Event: Nepal Earthquake
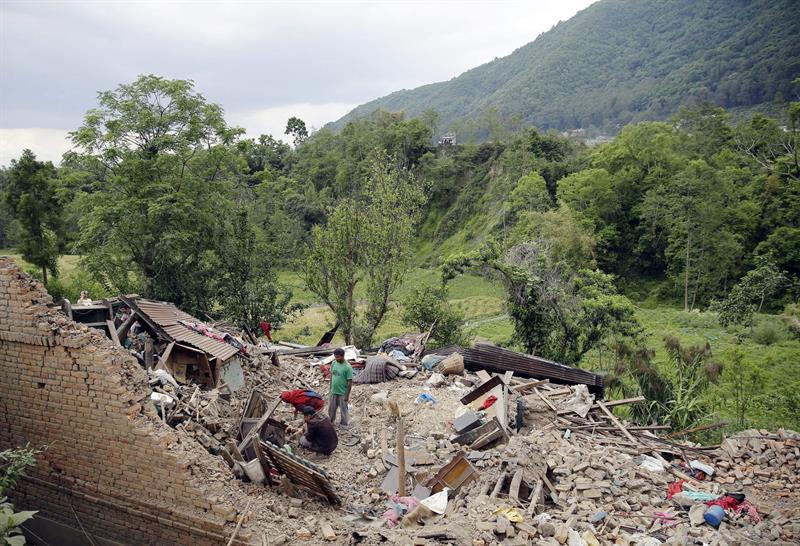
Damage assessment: damage